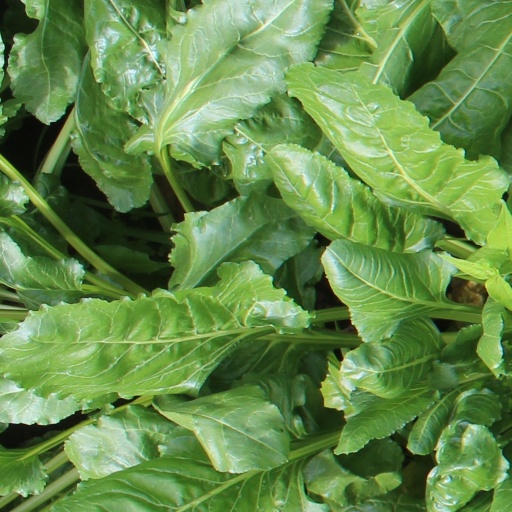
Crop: sugar beet